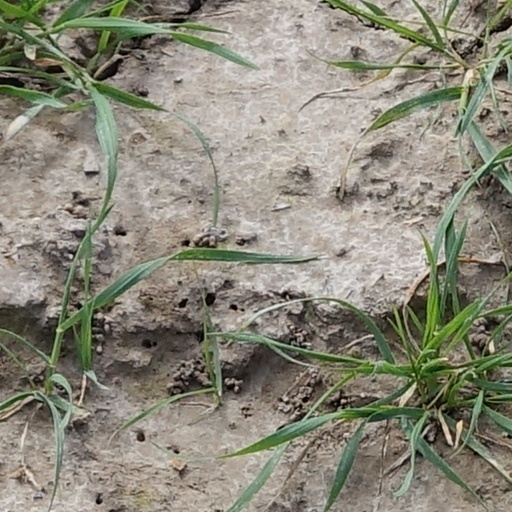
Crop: wheat